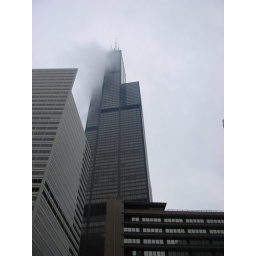
Chicagoans are still a little dirty about those towers in KL.